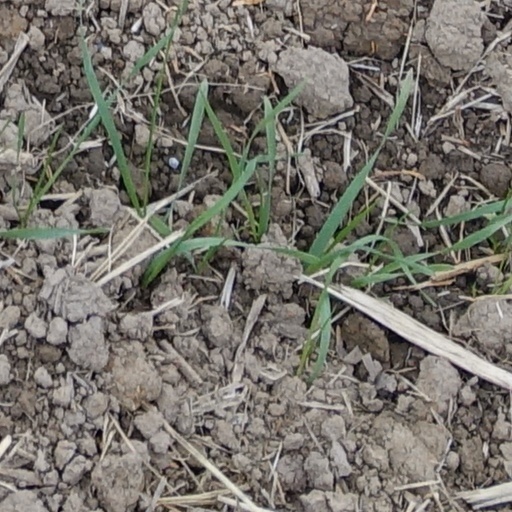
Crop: wheat